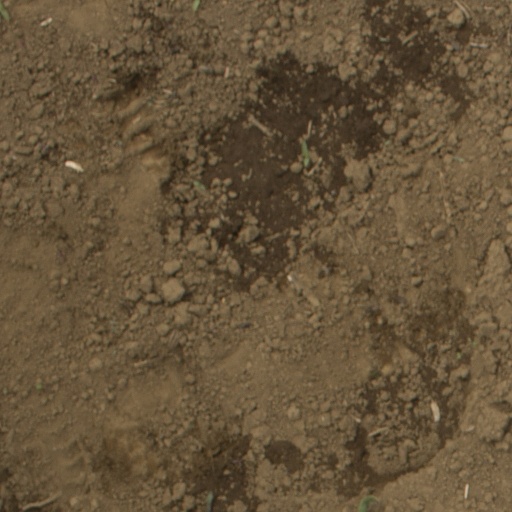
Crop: Jerusalem artichoke